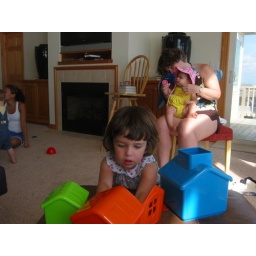
I will reach in the orange house and...